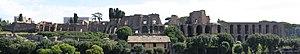
Panorama du Palatin depuis l'Aventin.
La Domus Flavia ou Palais des Flaviens est, avec la Domus Augustana et le Stadium, l’un des trois édifices composant l’immense Palais de Domitien ou Palais impérial de Rome. Il fut complété en 92 sous l’empereur Domitien, dernier représentant de la dynastie des Flaviens; on en attribue la conception à l’architecte en chef de Domitien, Rabirius. Il fut bâti sur l’emplacement de l’ancien palais de Néron dont il conserva une partie du plan. Avec de modestes transformations, le palais devait être utilisé jusqu’à la fin de l’empire. Tombé en ruines à partir du VIᵉ siècle, l’ensemble du palais impérial fut redécouvert lors de fouilles archéologiques à partir du XVIᵉ siècle, mais surtout à partir de la fin du XIXᵉ siècle et au XXᵉ siècle.
Le palais impérial de Rome est le palais des empereurs romains qui occupe toute la partie orientale de la colline du Palatin et fut construit en grande partie durant le IIᵉ siècle. Son immense Aula Regia, salle d'audience des empereurs, occupe sa partie publique. Ce palais reste la résidence officielle des empereurs jusqu'à la fin de l'Empire. De nombreux vestiges sont aujourd’hui toujours visibles.